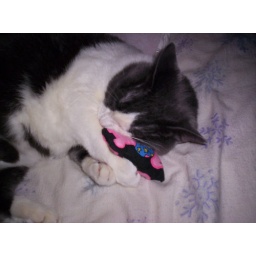
Millie likes to rub her face on things that have cat nip in them.